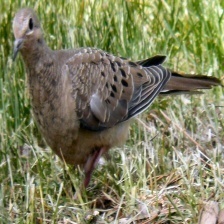
Species: MOURNING DOVE
Scientific name: ZENAIDA MACROURA